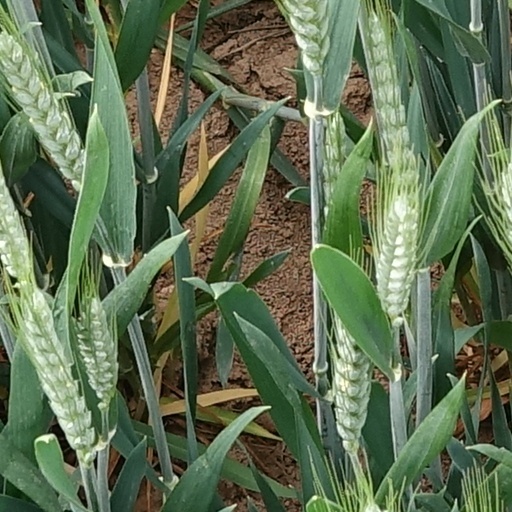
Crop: wheat